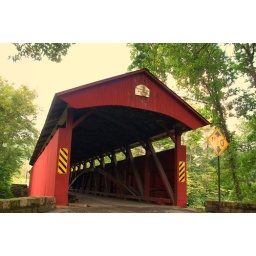
There used to be an auto junk yard on the road coming in back of me to the right...